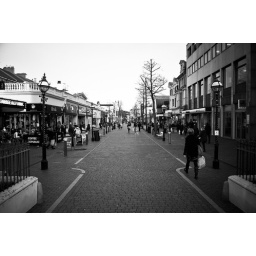
Between the flower beds in Terminus Road.